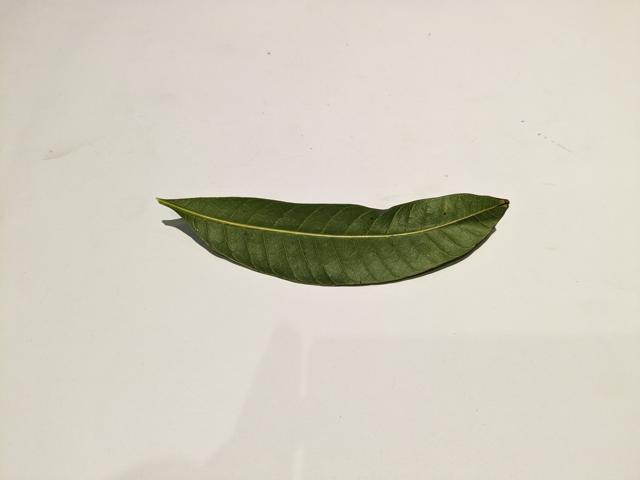
Mango leaf variety: Himsagar